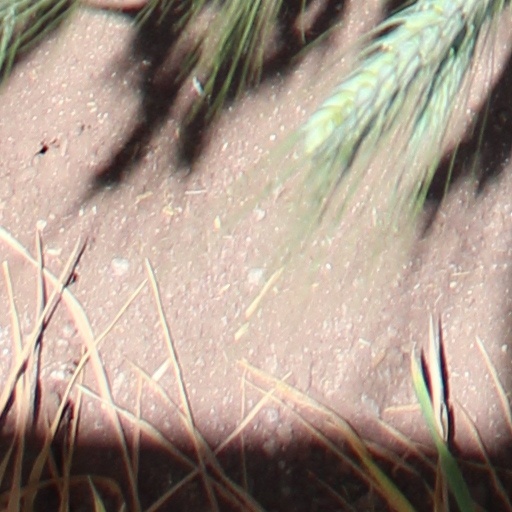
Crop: wheat